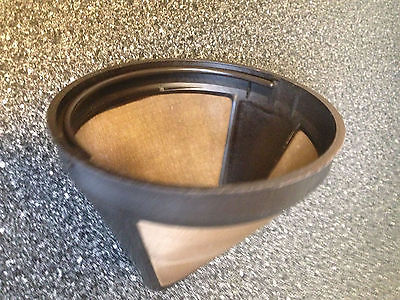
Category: coffee maker